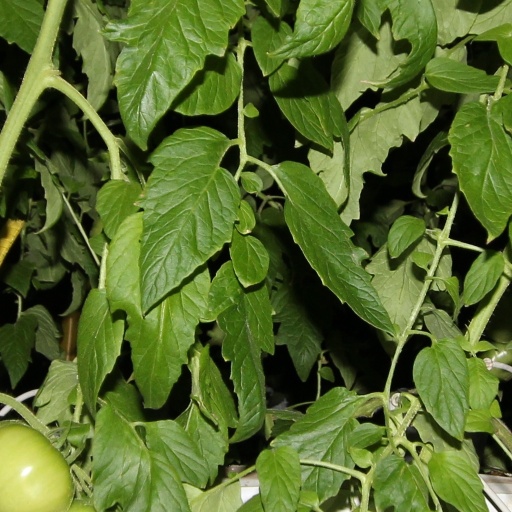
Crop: tomato